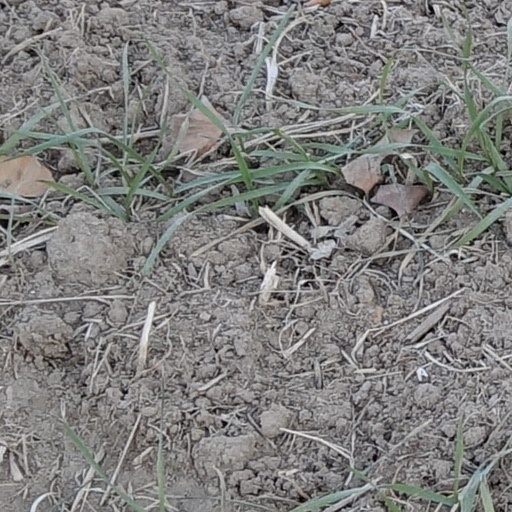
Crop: wheat